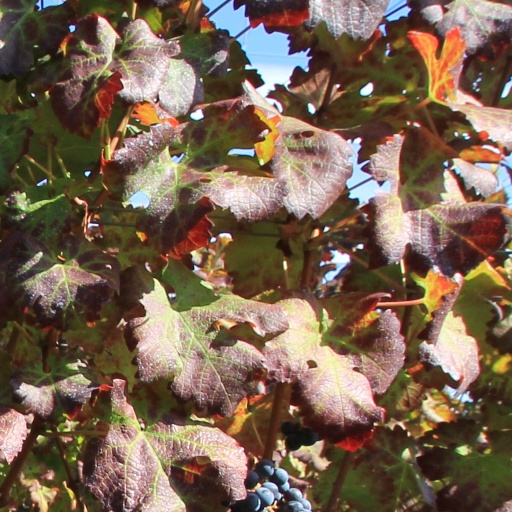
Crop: grape